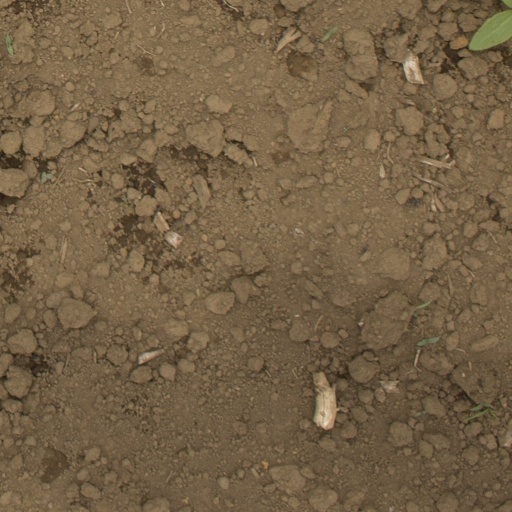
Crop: Jerusalem artichoke